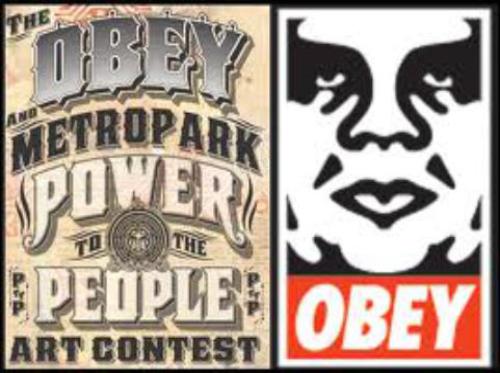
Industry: Clothes